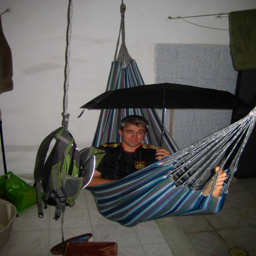
A young man laying in a hammock, while holding a black umbrella.
Man indoors in a hammock holding an umbrella.
A man with a soccer jersey on and holding an umbrella in a hammock.
a male in a blue hammock with a black umbrella
A man in a hammock holding an umbrella over his head.